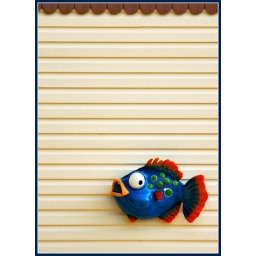
across the street from my parents' house in Colington Harbour. Kill Devil Hills, NC.